The God in the Bowl

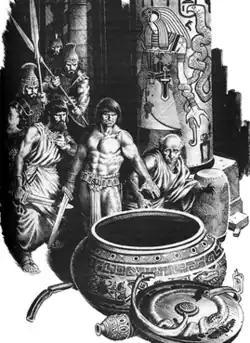
An illustration of a dramatic scene in "The God in the Bowl" as depicted by Mark Schultz in "The Coming of Conan the Cimmerian" (Del Rey, 2003). The original short story was written by Robert E. Howard and first appeared in a 1952 issue of "Space Science Fiction" magazine.

"The God in the Bowl" is one of the original short stories featuring the sword and sorcery hero Conan the Cimmerian, written by American author Robert E. Howard but not published during his lifetime. Set during the fictional Hyborian Age, the plot sees Conan robbing a temple museum only to become the prime suspect in a murder mystery. The story first saw publication in September 1952 in "Space Science Fiction" and has been reprinted many times since.